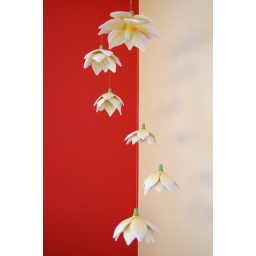
fun with a flower mobile I got in washington state that is now hanging in my office